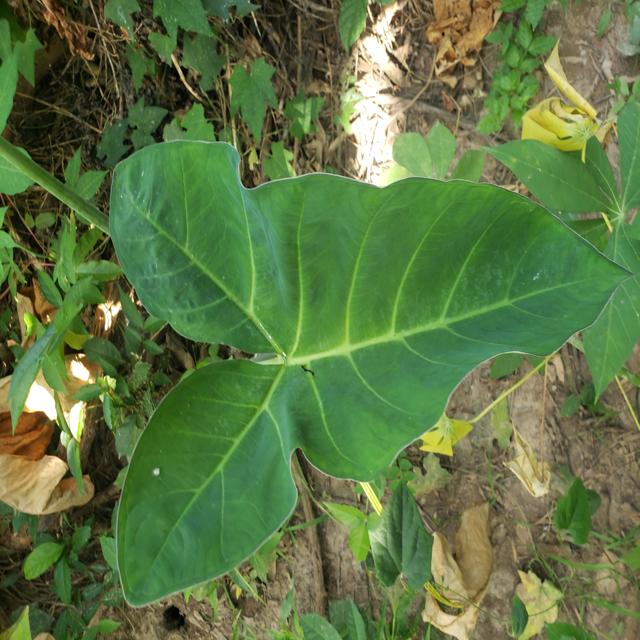
Label: Healthy